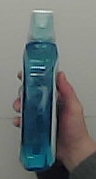
Product: sensodyne_mouthwash